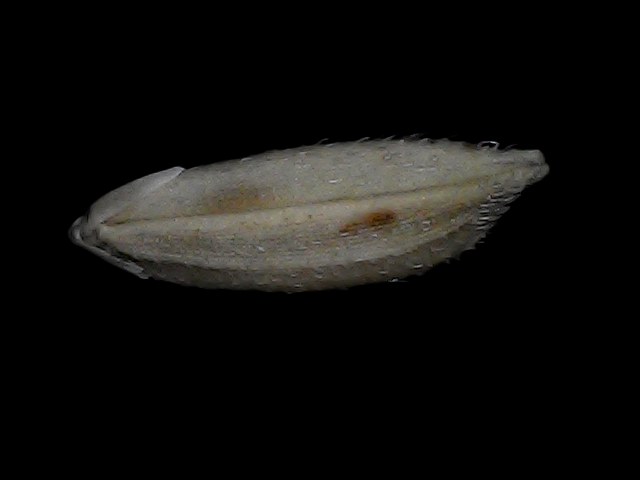
Rice variety: Bd93